Bùi Thanh Sơn

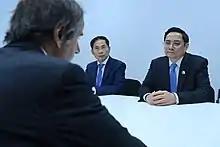
Bui (left) and Prime Minister of Vietnam Pham Minh Chinh (right) meeting with the Director General of IAEA Rafael Mariano Grossi during the COP26 Climate Change Conference 2021 in Glasgow

In May 2016, he was first introduced by the central government to be a candidate for the 14th National Assembly. He was a member of the 12th Central Committee of the Communist Party of Vietnam, the executive committee of the Communist Party of Vietnam, Executive of the Party Committee of Central Agencies, Member of the Party Personnel Committee of the Ministry of Foreign Affairs, Secretary of the Party Committee of the Ministry of Foreign Affairs and Deputy Minister of Foreign Affairs. On the same month, he was first elected as a member of the National Assembly in 2016 from constituency no. 2 at Đắk Nông Province, with 140,073 votes. During this time, he held the following positions: Member of the Party Central Committee, Secretary of the Party Committee and Standing Deputy Minister of Foreign Affairs.